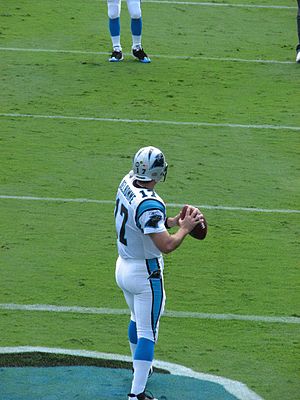
Jake Delhomme
Jake Delhomme
Jake Christopher Delhomme er en tidligere amerikansk footballspiller, der spillede i NFL som quarterback. Delhomme kom ind i ligaen i 1999, og spillede gennem sin karriere for New Orleans Saints, Carolina Panthers, Cleveland Browns og Houston Texans.